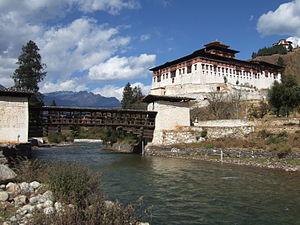
La Paro Chhu est une rivière de l'ouest du Bhoutan. C'est un affluent de la Wong Chhu, appelée Raidak dans son cours inférieur, et donc un sous-affluent du Brahmapoutre.